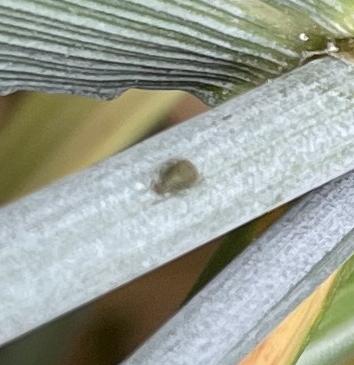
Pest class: bird_cherry_oat_aphid